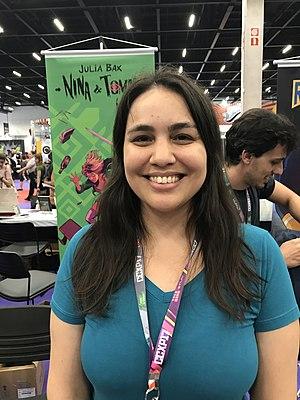
Julia Nascimento Bacellar, connue sous le nom de Julia Bax, est une artiste de bande dessinée brésilienne.